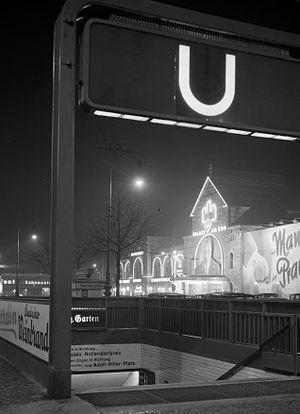
L'Ufa-Palast am Zoo ést un cinéma allemand aujourd'hui disparu, qui se trouvait 29, Hardenbergstraße à Berlin-Charlottenbourg, près de la Breitscheidplatz et le Jardin zoologique de Berlin. À sa place se dresse maintenant le cinéma Zoo Palast.